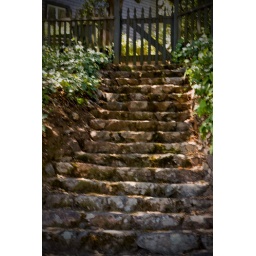
A little gate to a house on the hill in Sausalito.